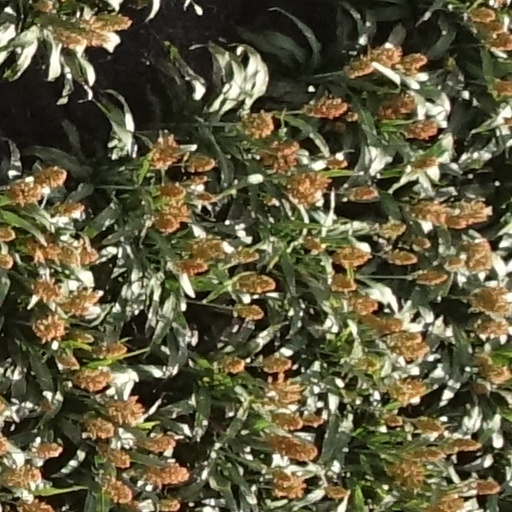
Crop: sorghum